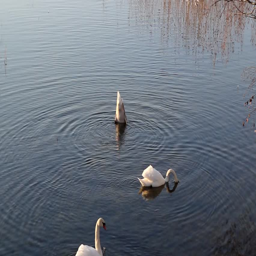
swans are searching for food under the water and are holding their tails up